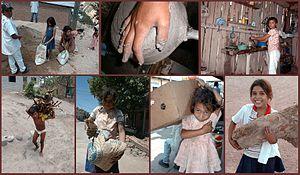
Le travail des enfants est la participation de personnes mineures à des activités à finalité économique et s’apparentant plus ou moins fortement à l’exercice d’une profession par un adulte. Au niveau international, l’Organisation internationale du travail le définit en comparant l’âge à la pénibilité de la tâche, du moins pour les enfants de plus de douze ans.